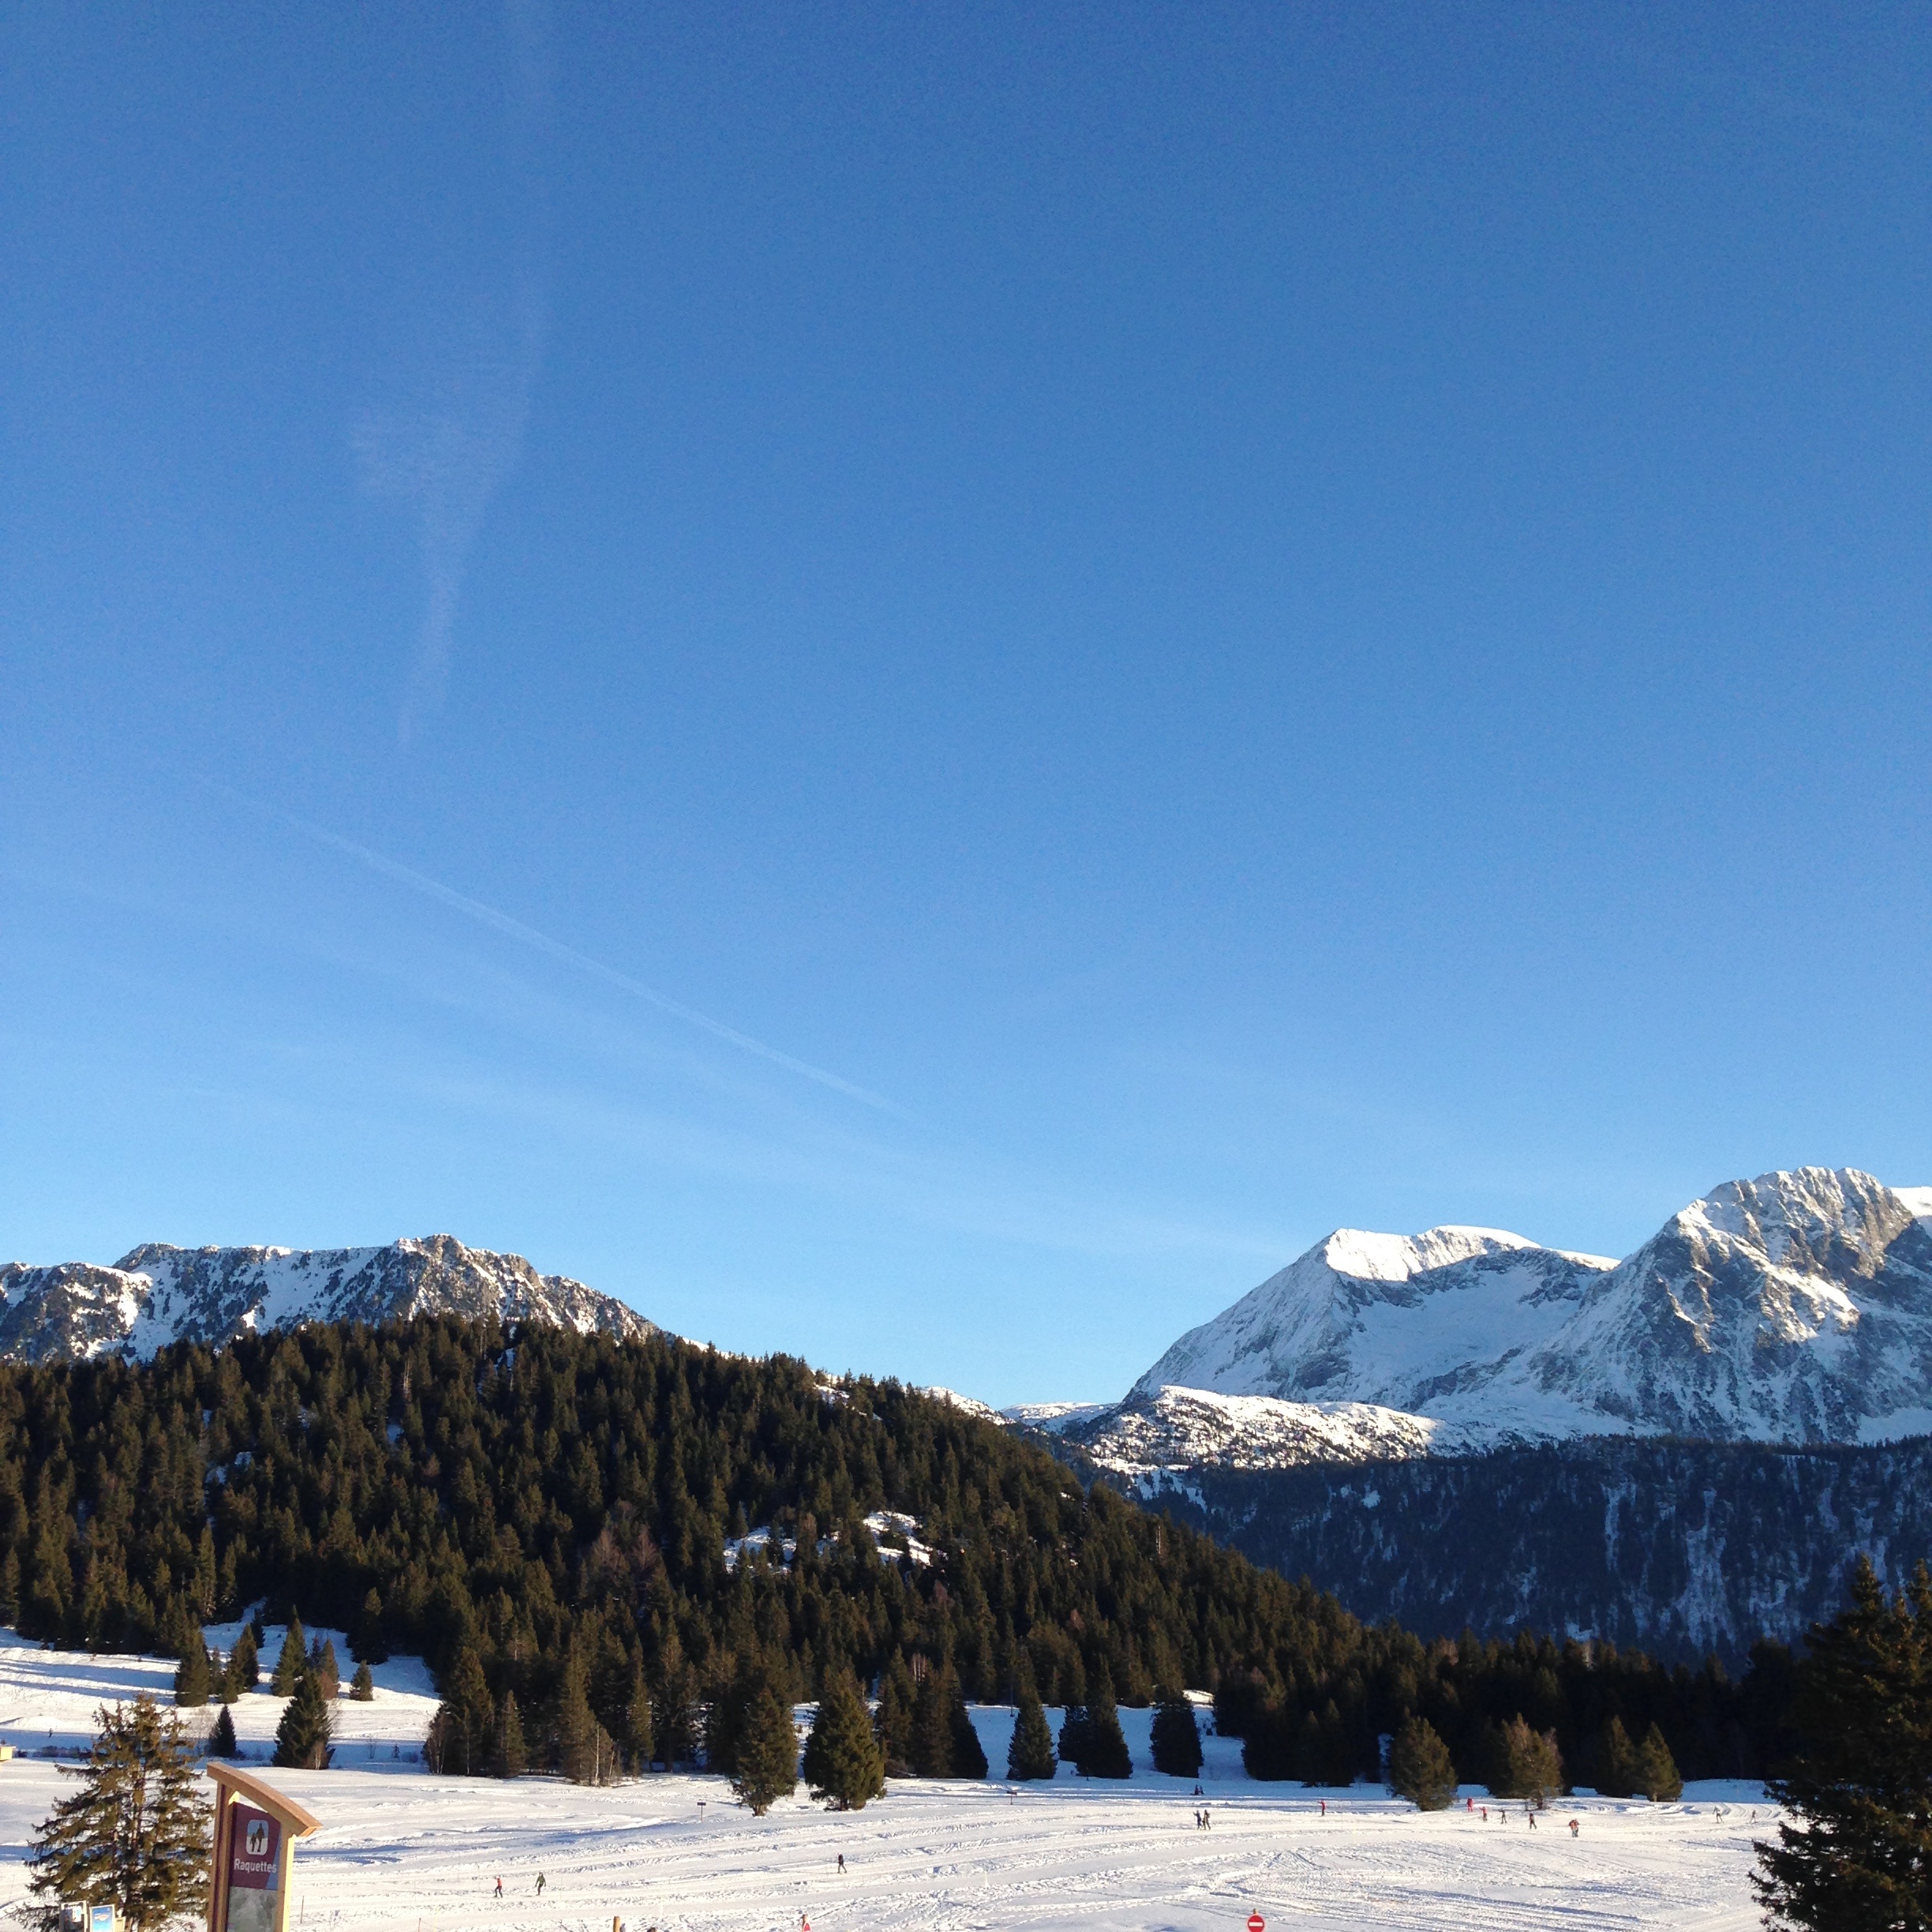
landscape, mountain, snow, cold, winter, sky, sun, mountain range, france, weather, fir, season, winter sport, alps, piste, mountainous landforms, geological phenomenon